Mozah

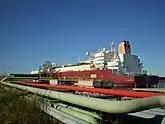
"Mozah" at the port of Bilbao

Mozah is a Q-Max LNG carrier operated by Qatargas II. The vessel was built in 2008 by Samsung Heavy Industries and is tied with her sister ships for the largest LNG carrier in the world. The vessel is part of a contract for 14 same-size ships with maximum particulars to berth at Ras Laffan terminal in Qatar.